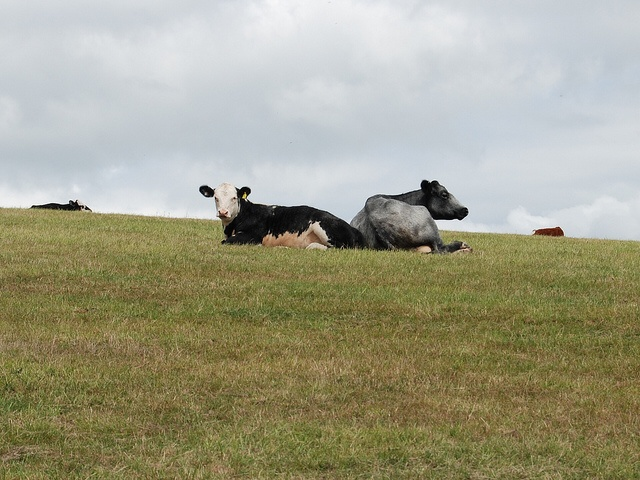
two cows lying next to each other on a green grass field.
two cows laying on a field of grass with a sky background
Cows sitting on a hill in a grassy pasture.
Cattle laying down on a green grass covered field.
Two cows are laying end to end in a hilly pasture.